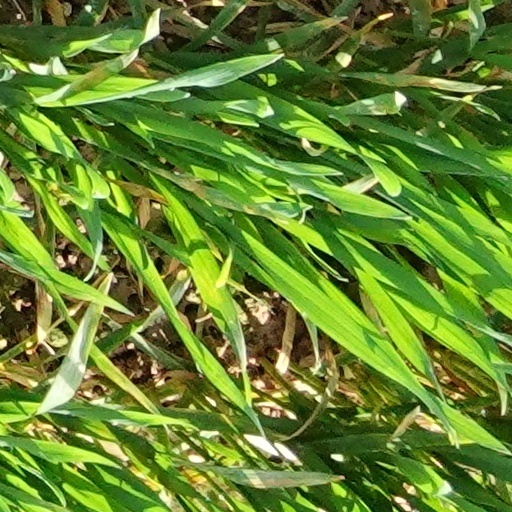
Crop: wheat